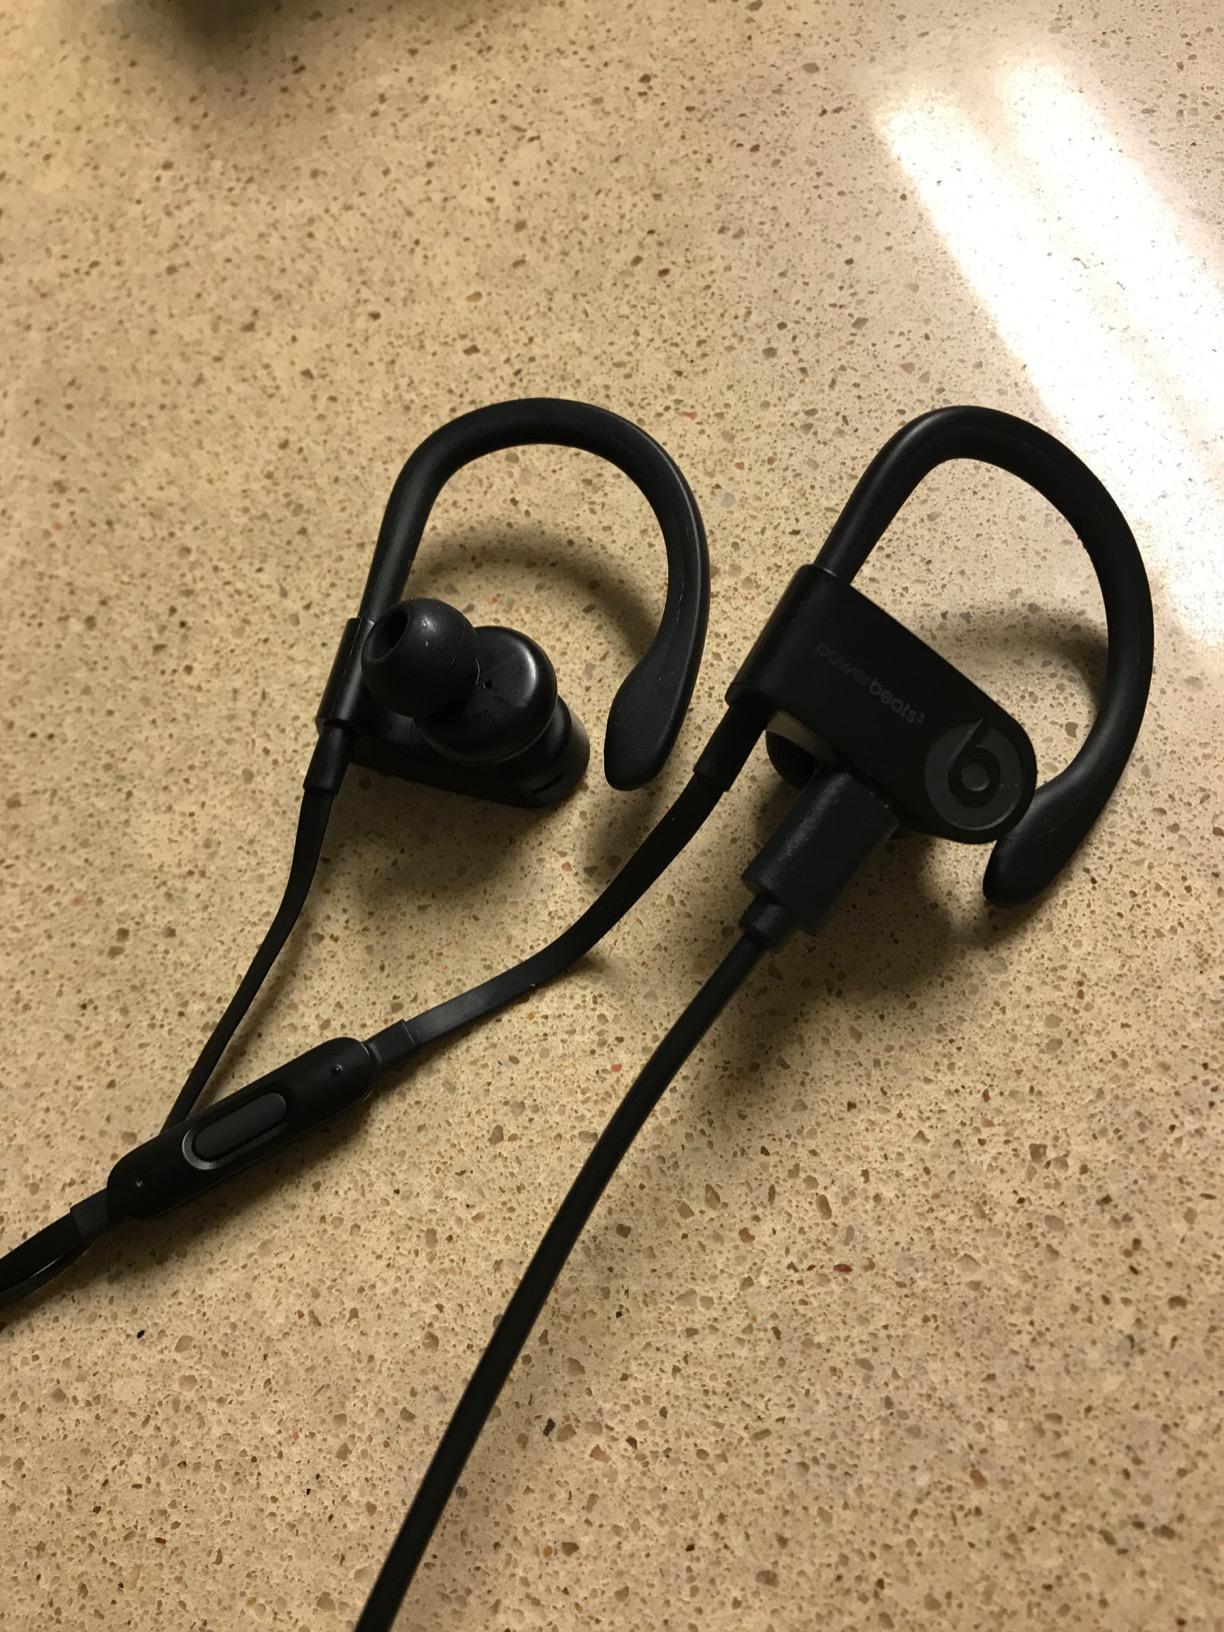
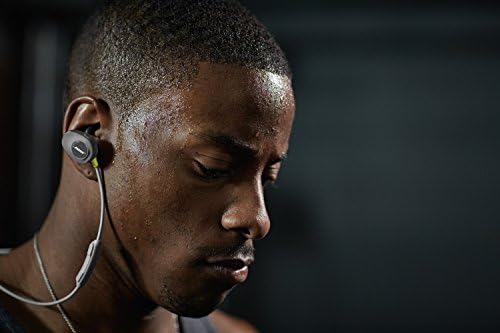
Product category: headphones
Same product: no